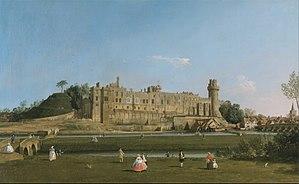
Giovanni Antonio Canal, plus connu sous le nom de Canaletto, est un peintre vénitien célèbre pour ses panoramas de Venise.